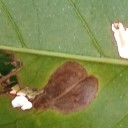
Label: Miner